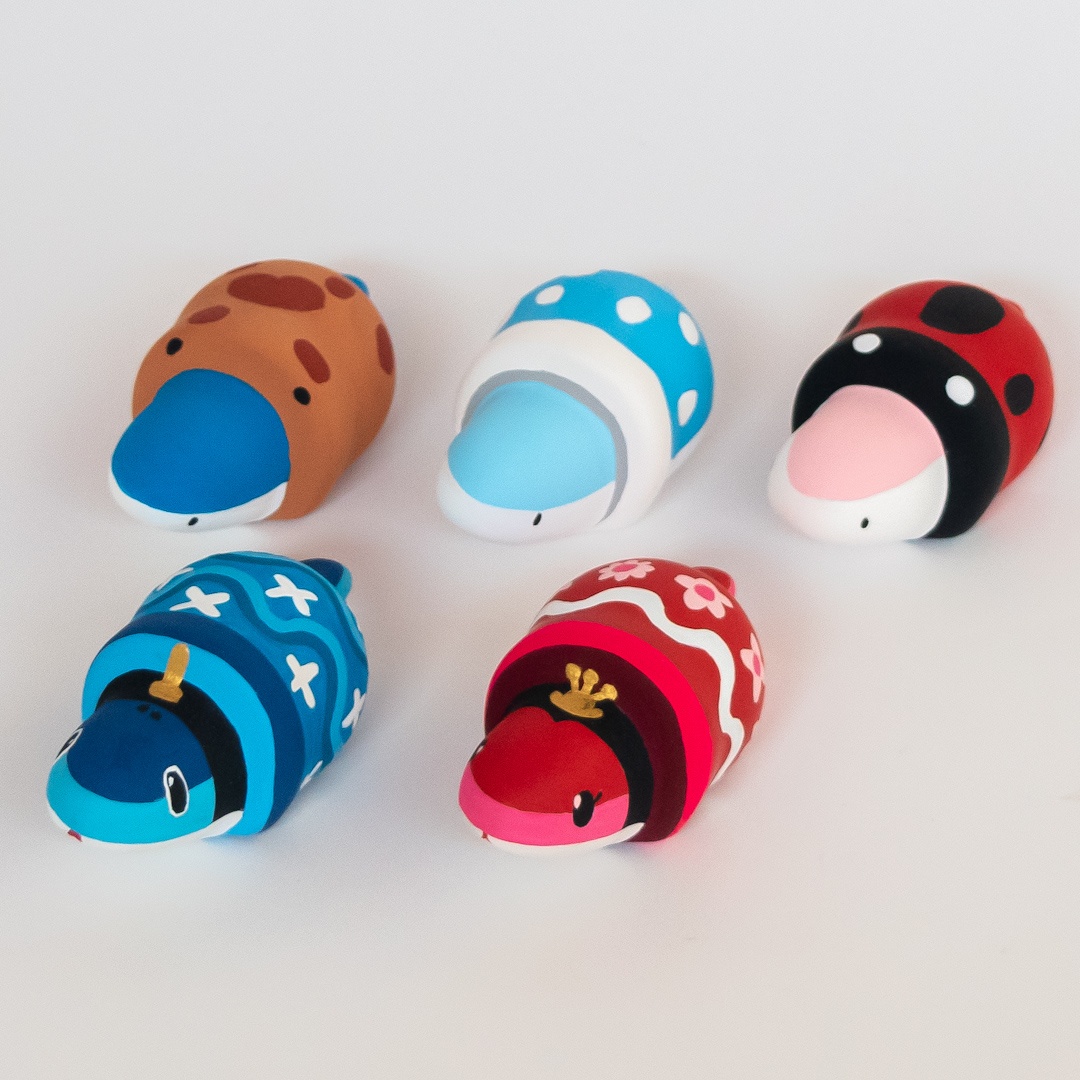
たるからみたる Extra Edition
【サイズ】 W45×H40×D100mm（本体） 【素材】 半磁器土、アクリル絵具 【作家】原型：池田永遠 【製造】日本製／Good Job!センター香芝 この干支は、障害のある人のイラストをデザインにいかしたオリジナルの郷土玩具シリーズです。2025年の干支の置き飾り「 たるからみたる 」のスピンオフ商品が完成しました！ 桃の節句にぴったりのお内裏様とお雛様の巳さん、そしててんとう虫、ふとん、つちのこ柄をデザインした巳さんです。 日本では古来から、へびは水田を守る水の神様とされ、へび（別名で「かが」と呼ばれる）の眼（め）が鏡の語源の一つといわれています。また、鏡には神聖さが宿るとされ、樽の蓋や鏡餅を鏡を見立ててひらくことで開運を願ってきました。「たるからみたる」は、蓋をあけて頭をのぞかせるへびが、豊かさをもたらします。
Brand: Good Job!センター香芝
Category: Home & Garden > Decor > Seasonal & Holiday Decorations > Japanese Traditional Dolls